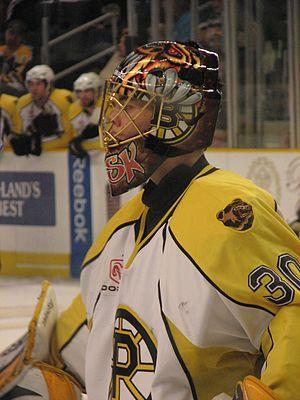
Les Bruins de Boston, en anglais Boston Bruins, sont une franchise professionnelle de hockey sur glace d'Amérique du Nord. L'équipe est basée à Boston dans le Massachusetts aux États-Unis et joue ses matchs à domicile dans la salle du TD Garden depuis 1995. Auparavant l'équipe a joué quelques saisons dans le Boston Arena puis la plus grande partie de son histoire dans le Boston Garden. Ils font partie de la ligue principale d'Amérique du Nord, la Ligue nationale de hockey, et s'alignent dans la division Atlantique dans l'association de l'Est.